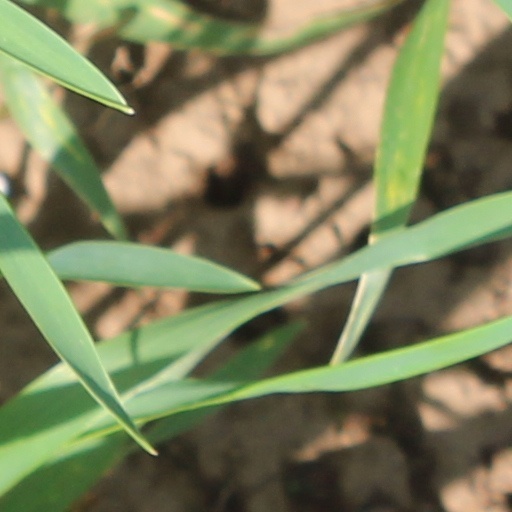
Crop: wheat